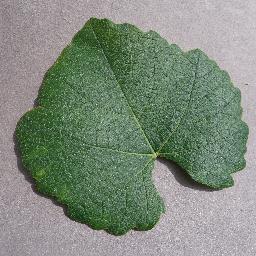
Label: Grape___healthy